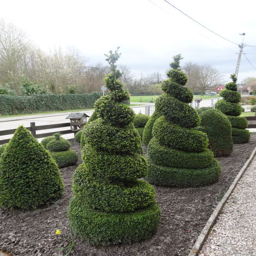
going green in the garden .